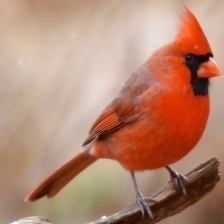
Species: NORTHERN CARDINAL
Scientific name: CARDINALIS CARDINALIS